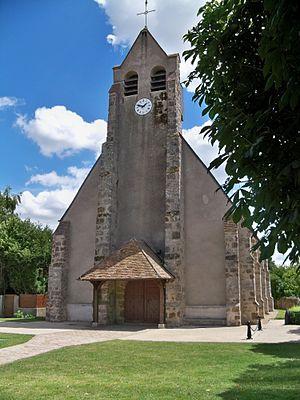
Facade de l'église de Pecqueuse, Essonne, France
Pecqueuse est une commune française située à trente-deux kilomètres au sud-ouest de Paris dans le département de l'Essonne en région Île-de-France.